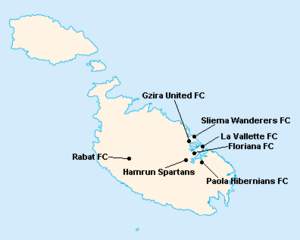
Répartition des clubs en First Division Maltaise 1964-1965.
La saison 1964-1965 de First Division Maltaise était la cinquantième édition de la première division maltaise.